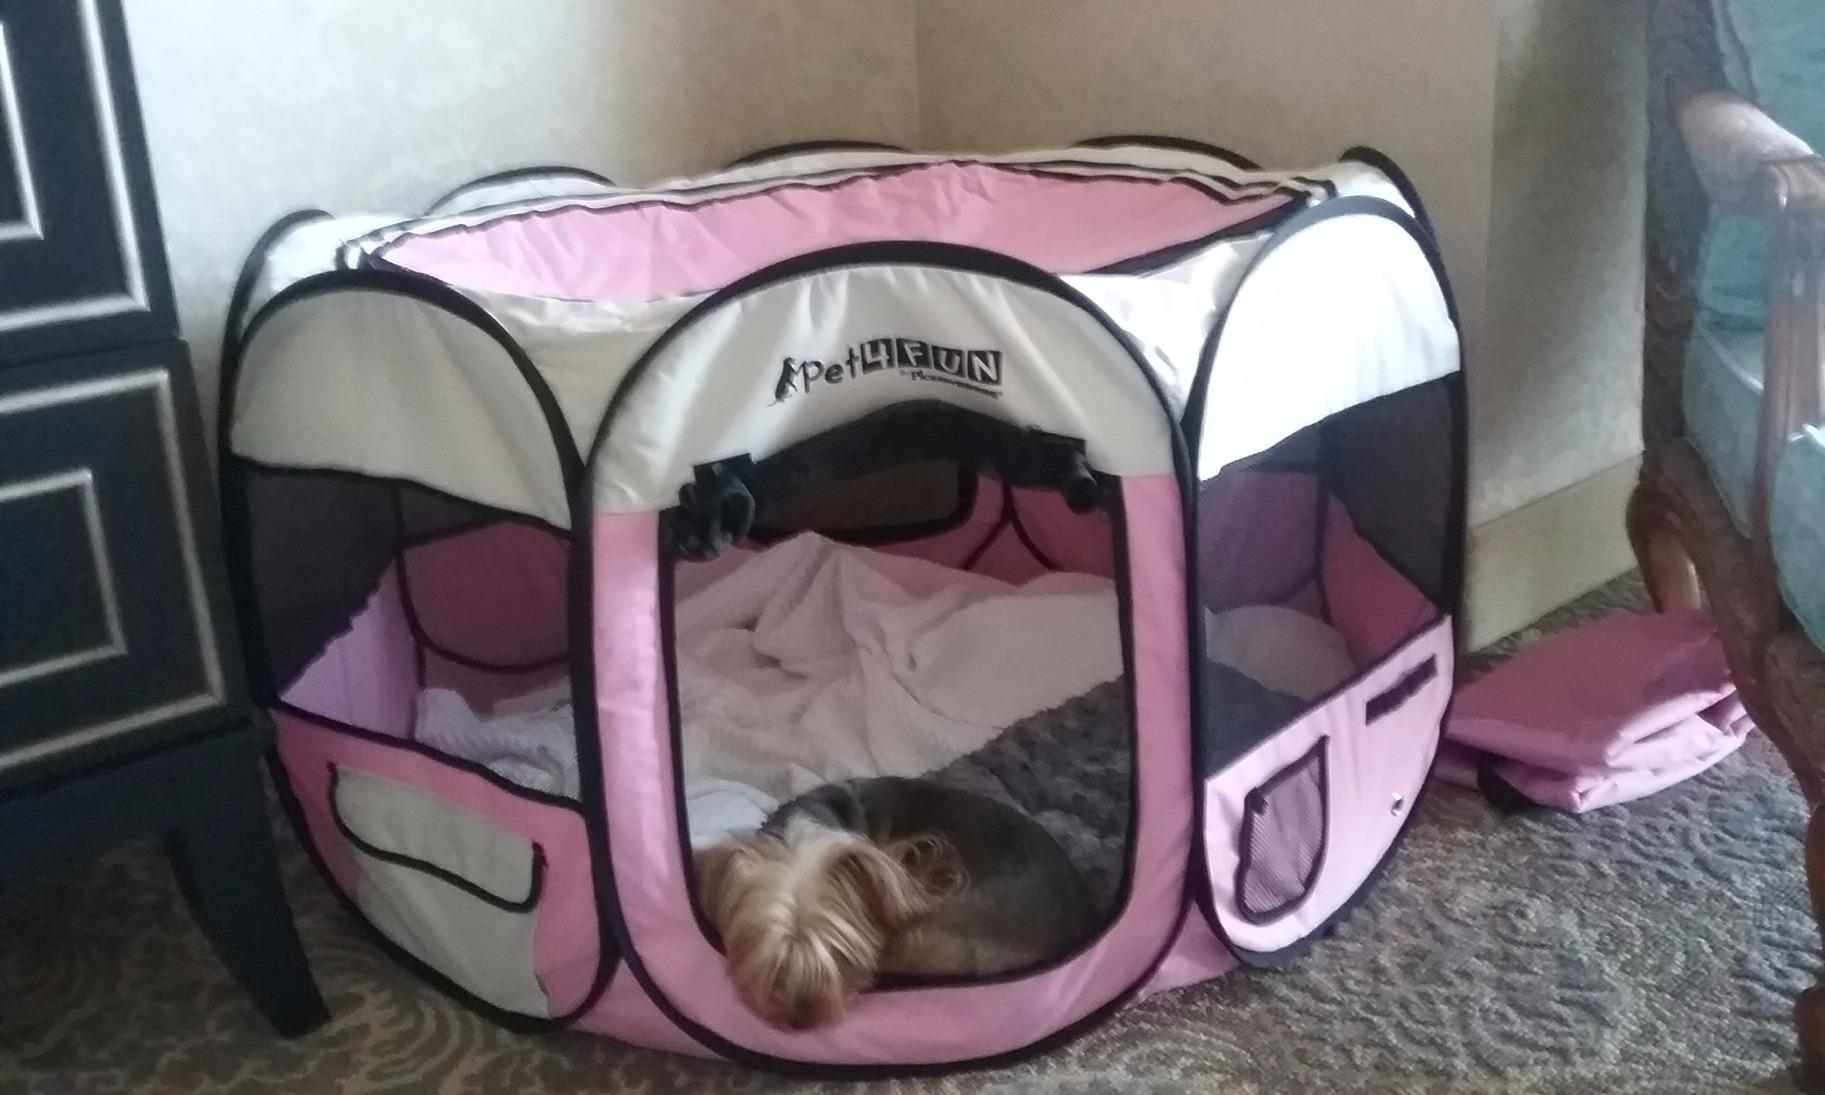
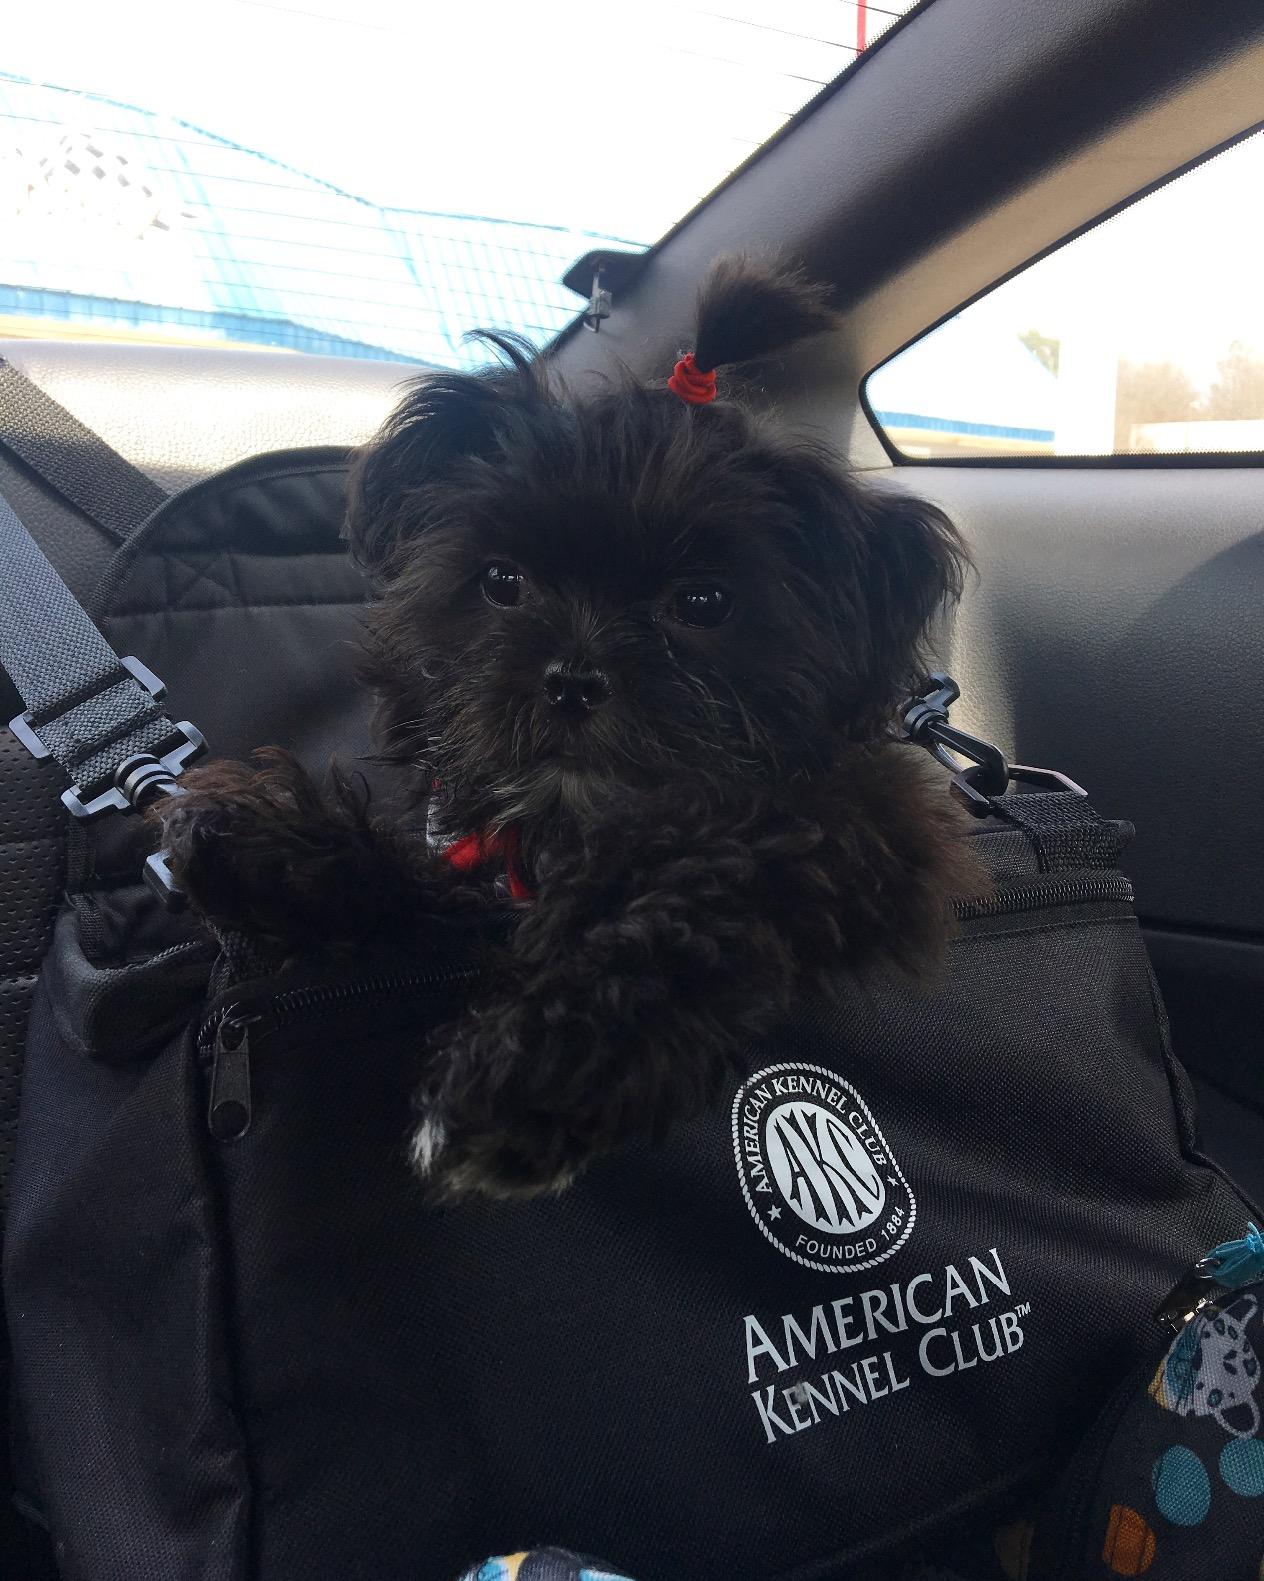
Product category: items_kennel
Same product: no